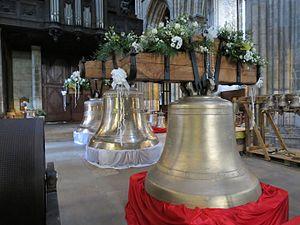
Cloches du carillon de la cathédrale de Rouen.